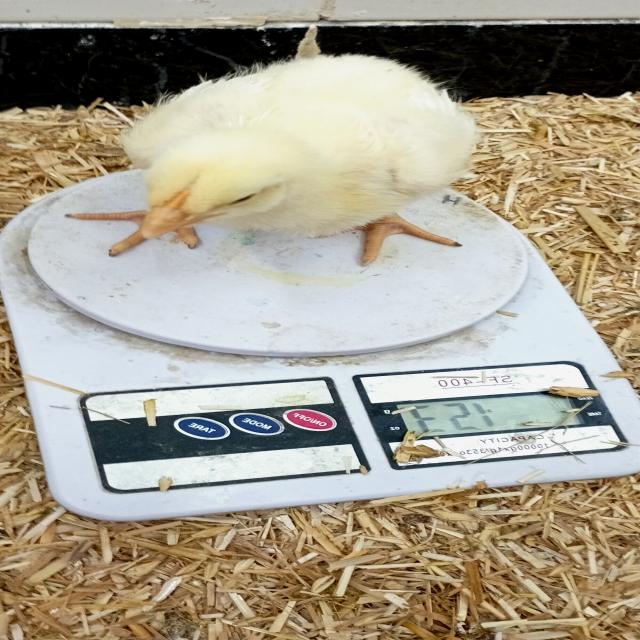
Weight: 153 g